Trolleybuses in Philadelphia

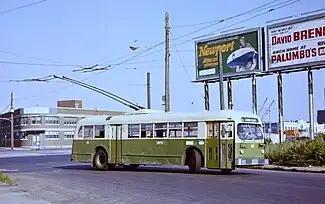
Already 31 years old at the time, ACF-Brill TC44 trolley bus 215 turning at the east end of route 79 in 1978

A total of five additional routes were opened later: 29-Tasker-Morris in 1947, 75-Wyoming Avenue in 1948, 59-Castor Avenue in 1950, 66-Frankford Avenue in 1955, and lastly 79-Snyder Avenue in June 1961. However, routes 80 and 61 were converted to diesel buses in May 1960 and March 1961, respectively, so the system never had more than six routes in operation concurrently. The conversion of route 79 may have been prompted by a desire or need by PTC to make use of some of the trolley coaches made surplus by the conversion of routes 61 and 80 to diesel buses.